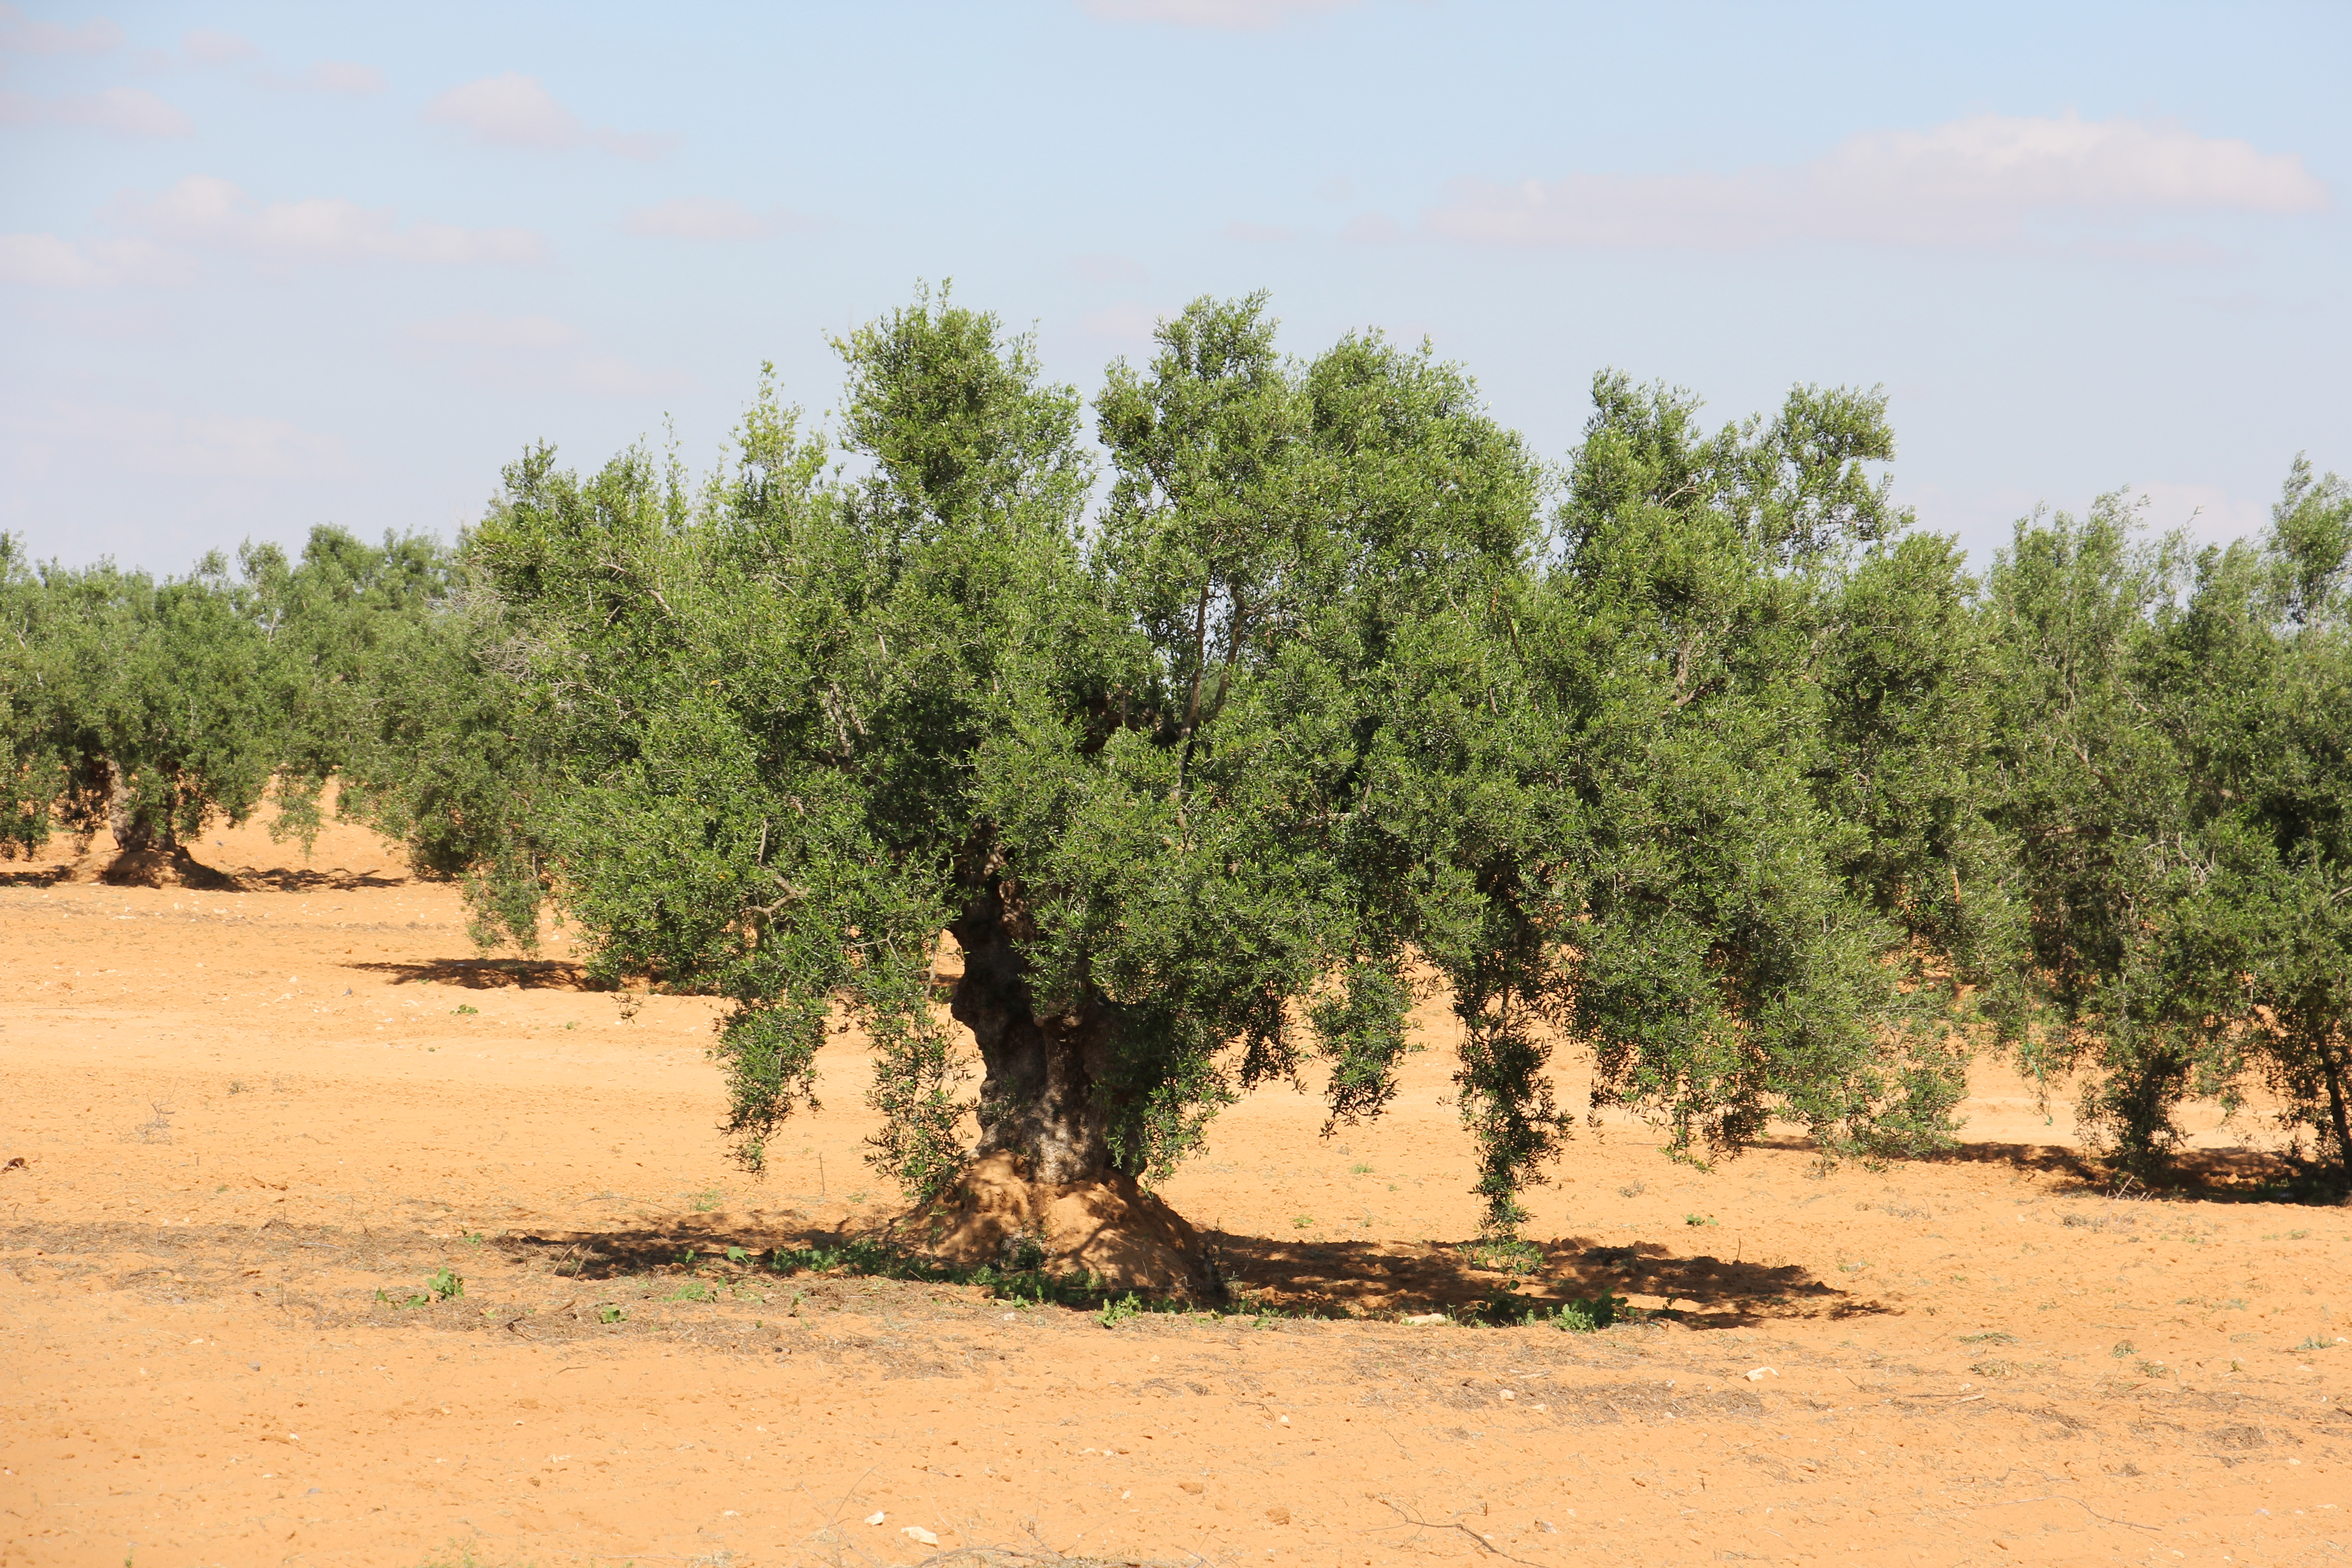
landscape, tree, nature, forest, wilderness, branch, winter, light, plant, wood, sun, sunset, sunlight, morning, evening, autumn, season, trees, woodland, habitat, ecosystem, natural environment, atmospheric phenomenon, woody plant, plant community, ecoregion, soil, sand, shrubland, savanna, desert